Augustine Williams (footballer)

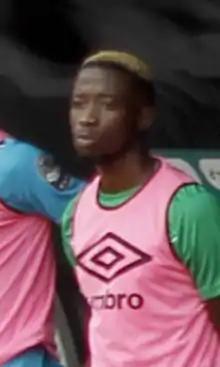
Williams in 2022

Augustine "Augi" Williams (born 3 August 1997) is a Sierra Leonean professional footballer who plays as a forward for USL Championship club Pittsburgh Riverhounds and the Sierra Leone national team.